Penaz Masani

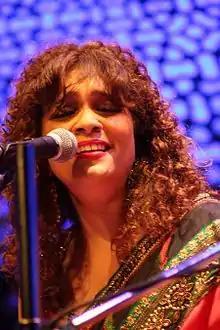
In a concert Shaam-E-Firdous at Ravindra Bhavan Bhopal September 2016

Penaz Masani is an Indian ghazal singer who started singing in 1981 and has made over 20 albums.